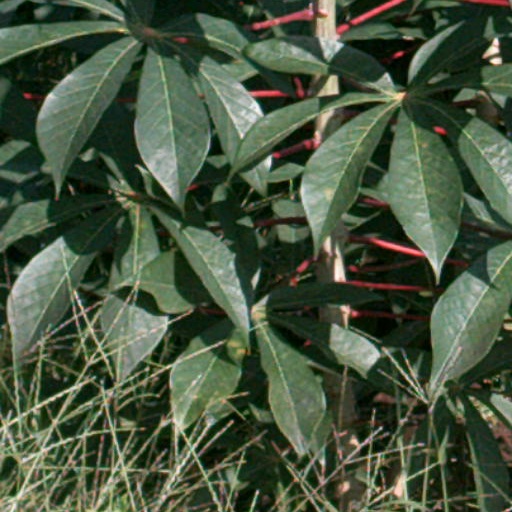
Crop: cassava